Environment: real
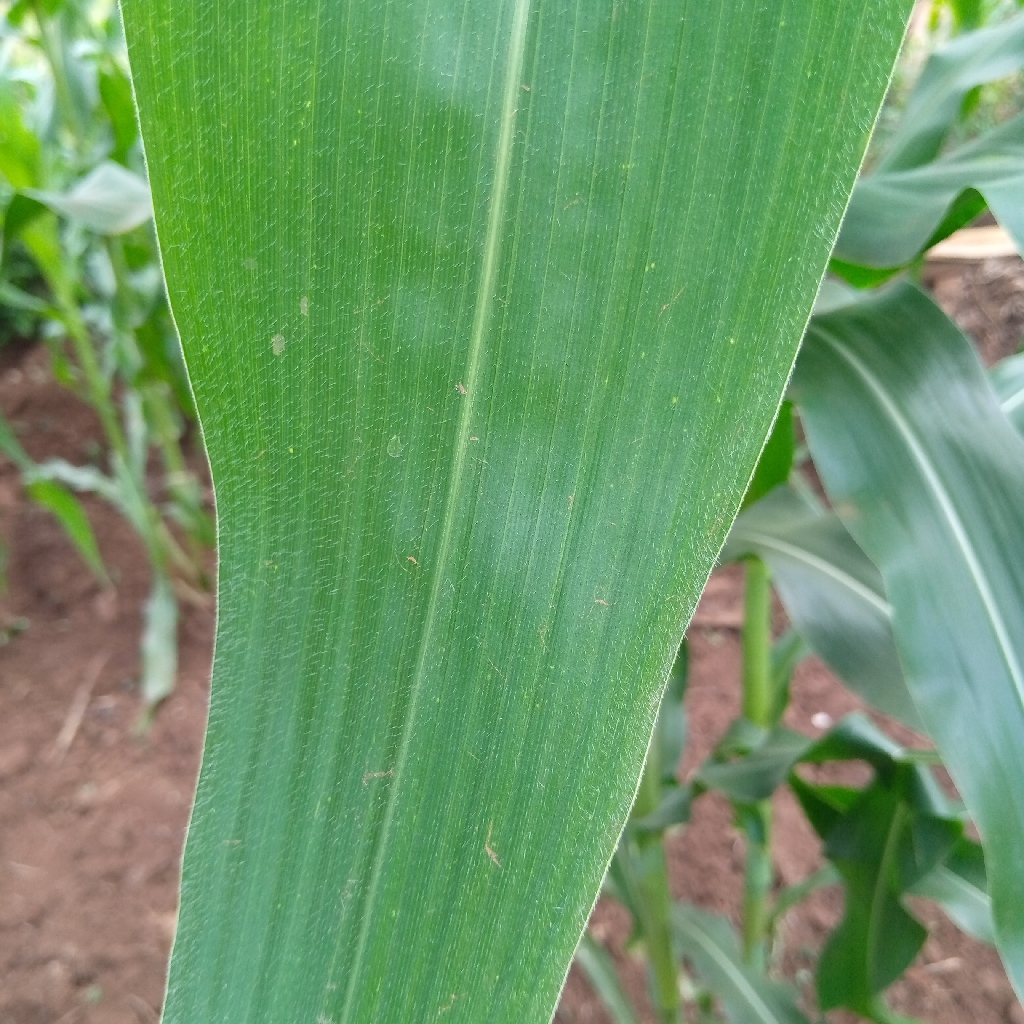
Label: healthy